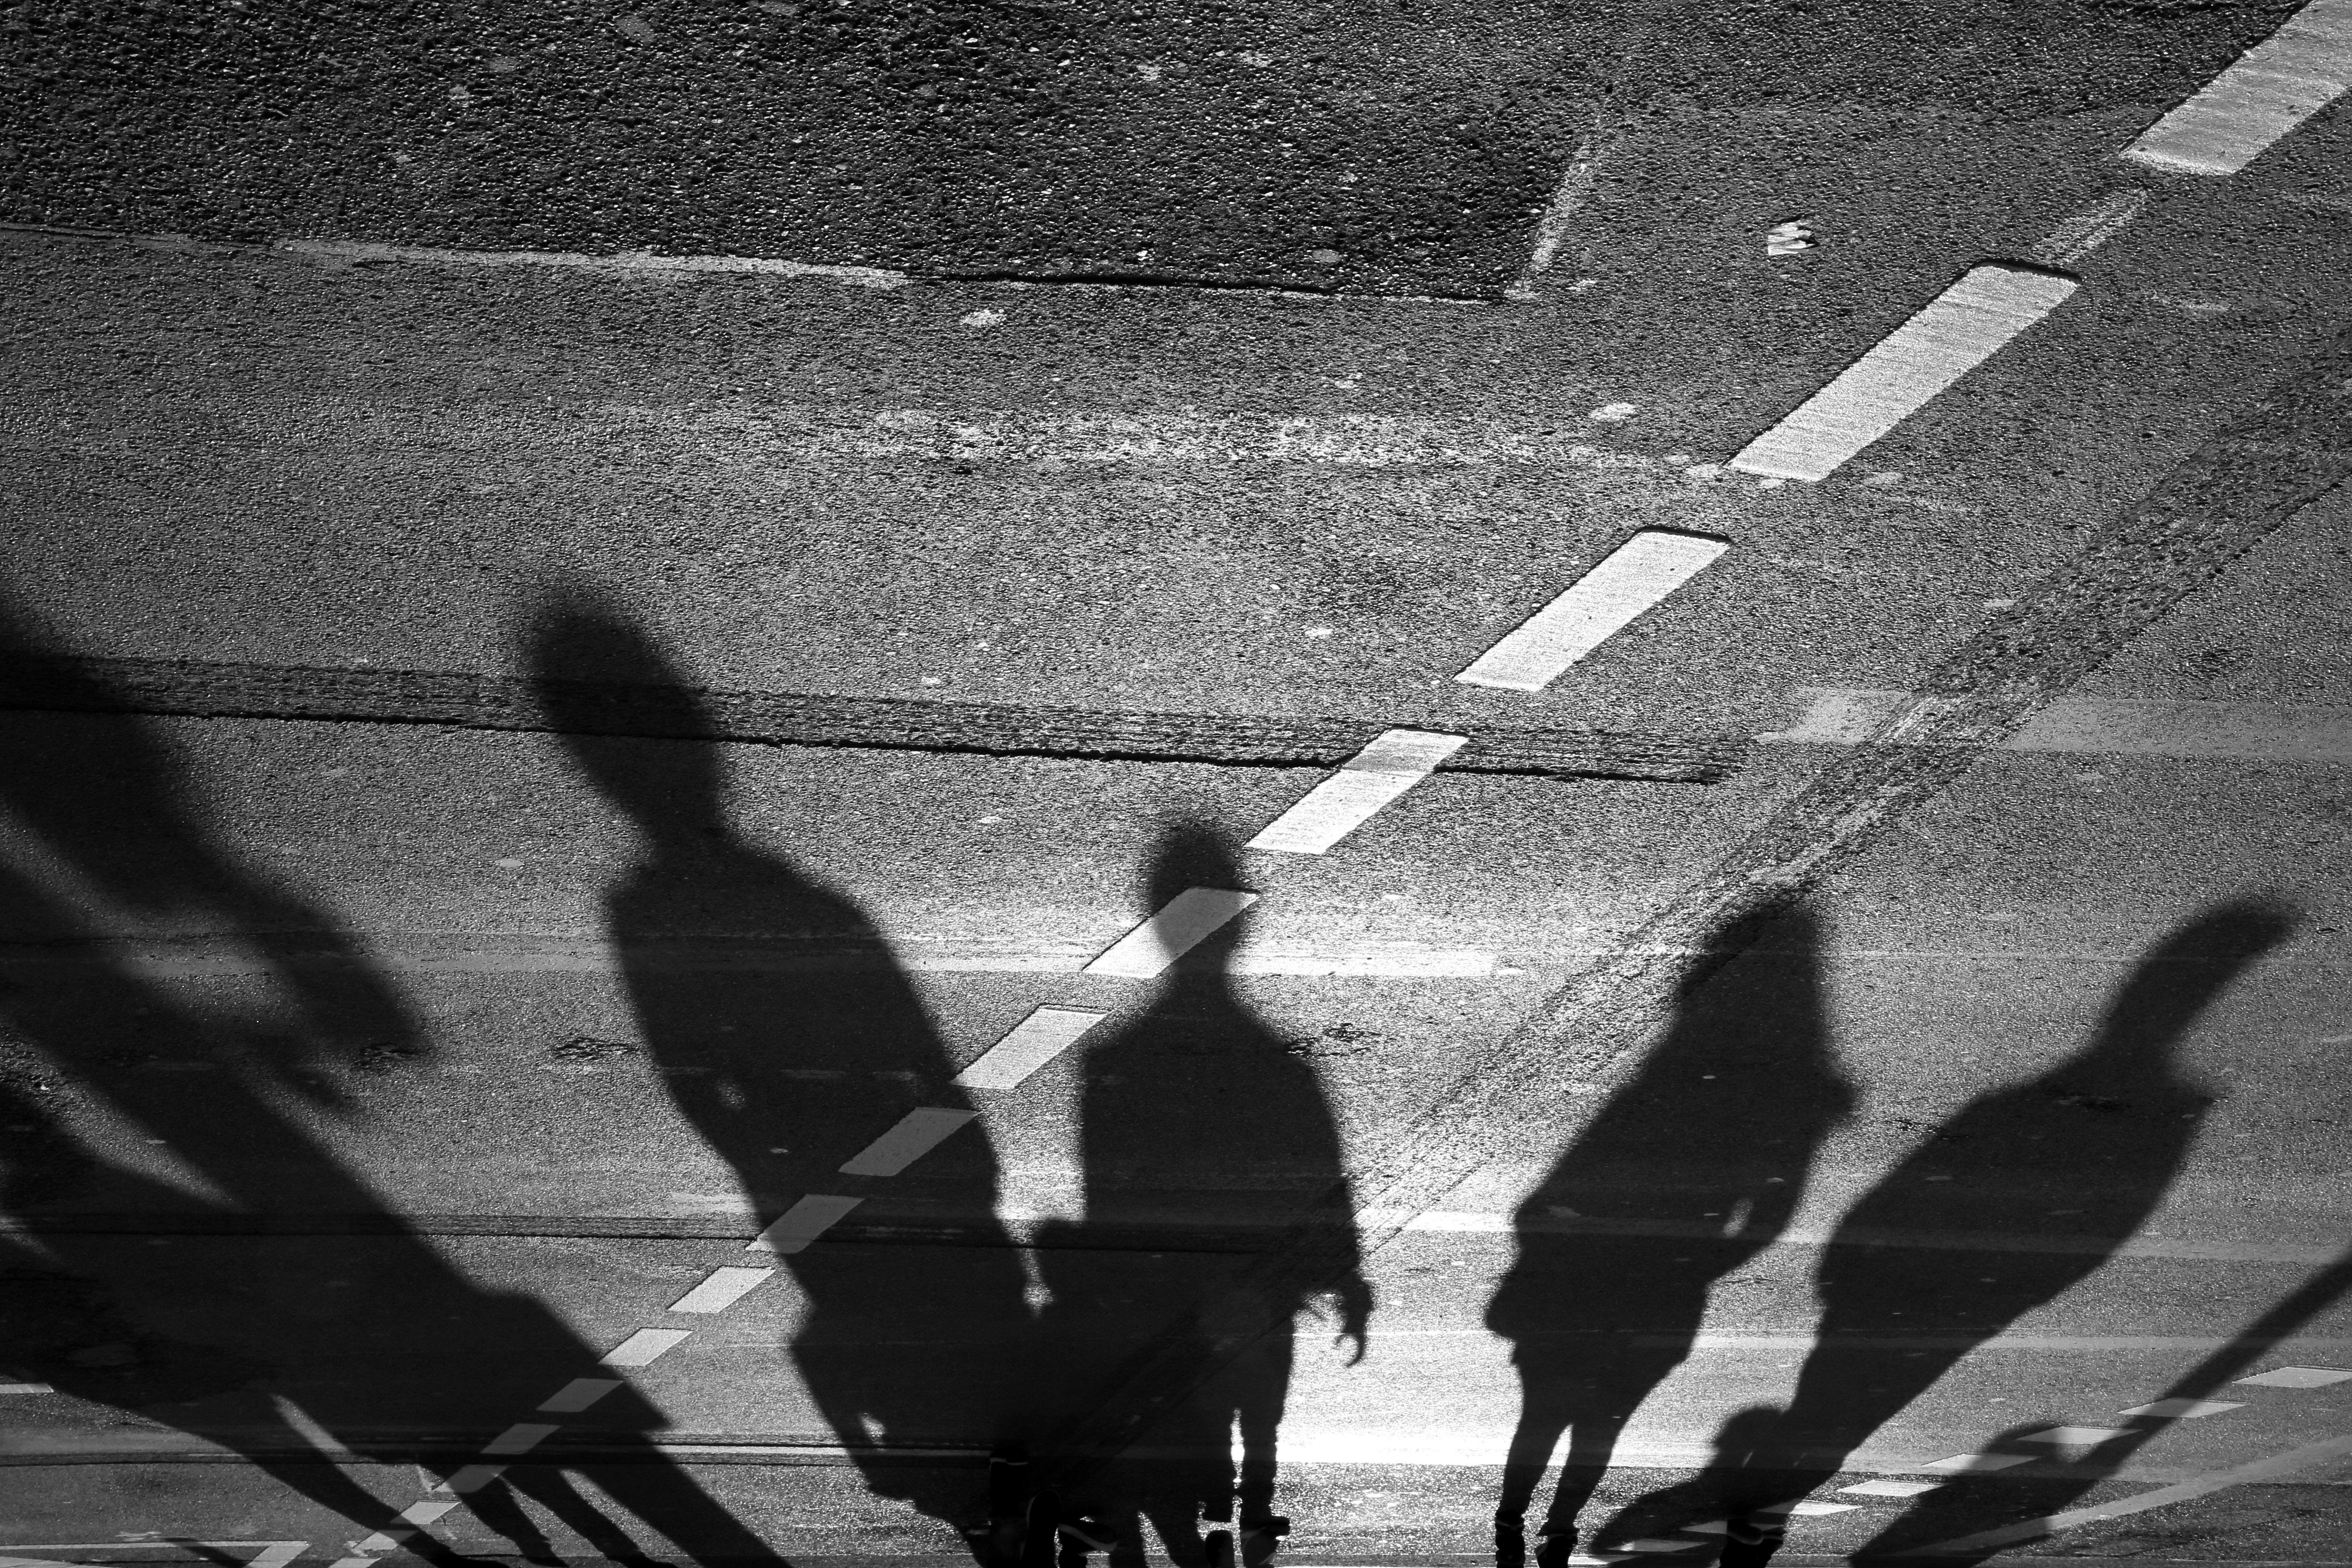
silhouette, person, light, black and white, people, white, street, photography, town, city, urban, europe, line, shadow, darkness, black, monochrome, streetphotography, bw, blackandwhite, blackwhite, candid, moments, stadt, photograph, europa, germany, deutschland, alemania, allemagne, licht, strasse, sw, schwarzweiss, deutsch, schwarzweis, german, schatten, streetscene, shape, snap, moment, frankfurtmain, frankfurtammain, frankfurtam, frankfurtamain, francfort, germania, hesse, hassia, hessen, einfarbig, leute, strasenszene, strassenszene, mensch, menschen, persons, personen, strassenfotografie, stdtisch, strase, unposed, ungestellt, frankfurt, monochrome photography, film noir